History of slavery in Colorado

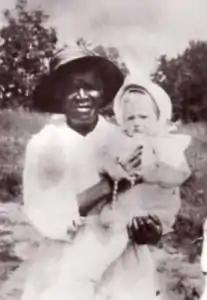
Servant of God Julia Greeley and a child, O.F.S.

Julia Greeley, born enslaved in Missouri, lost an eye and was disfigured by a whipping. She came to Colorado after she was emancipated. She worked for Julia Dickerson and William Gilpin for at least three years, until their divorce, and she was domestic servant of various types thereafter. Although she did not have much money herself, she provided food and clothing for the poor, tended to children, and spread the Catholic faith. An icon of Julia—with a child, mountains of Colorado, Sacred Heart, Franciscan coat of arms, and other relevant iconography—was commissioned by the Archdiocese.